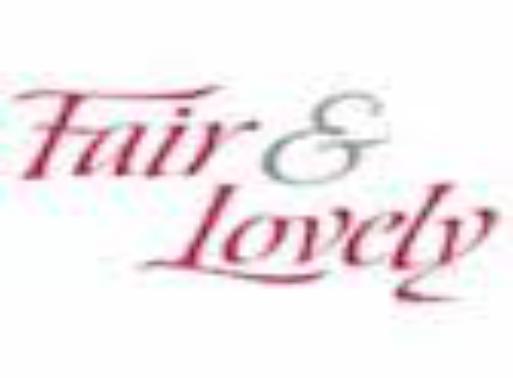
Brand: Fair and Lovely
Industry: Necessities